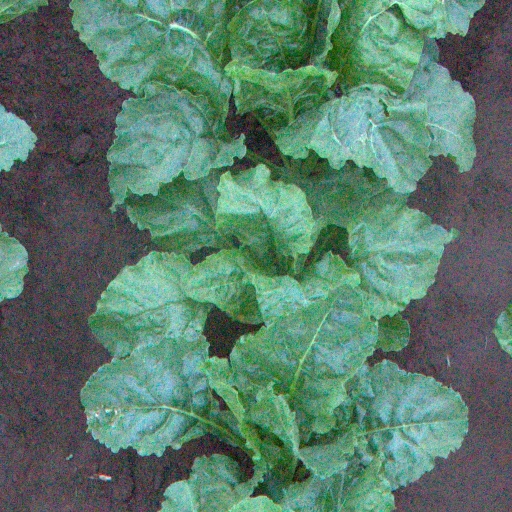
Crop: sugar beet